Boldhusgade 2

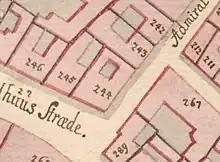
No. 244 seen on a detail from Christian Gedde's map of Eastern Quarter, 1757.

The property was after Johanna von Gendern's death in 1725 sold at auction to tailor Frantz Bouck. It was later acquired by wine retailer Peter Buchhalf. His property was listed in the new cadastre of 1756 as No. 244 in Eastern Quarter